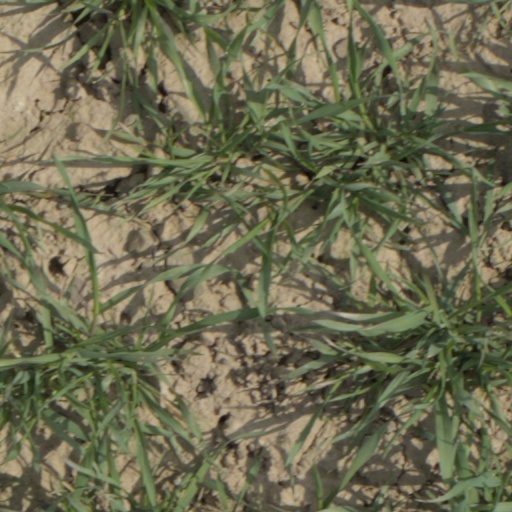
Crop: wheat